Beyer Boulevard station

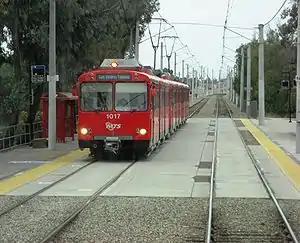
A southbound trolley at Beyer Boulevard station in January 2010

Beyer Boulevard station is a station on the Blue Line of the San Diego Trolley located in San Ysidro neighborhood of San Diego. The stop serves as a park and ride commuter center in addition to providing access to the surrounding residential areas.